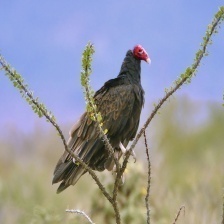
Species: TURKEY VULTURE
Scientific name: CATHARTES AURA
ImageNet parent category: vulture